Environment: real
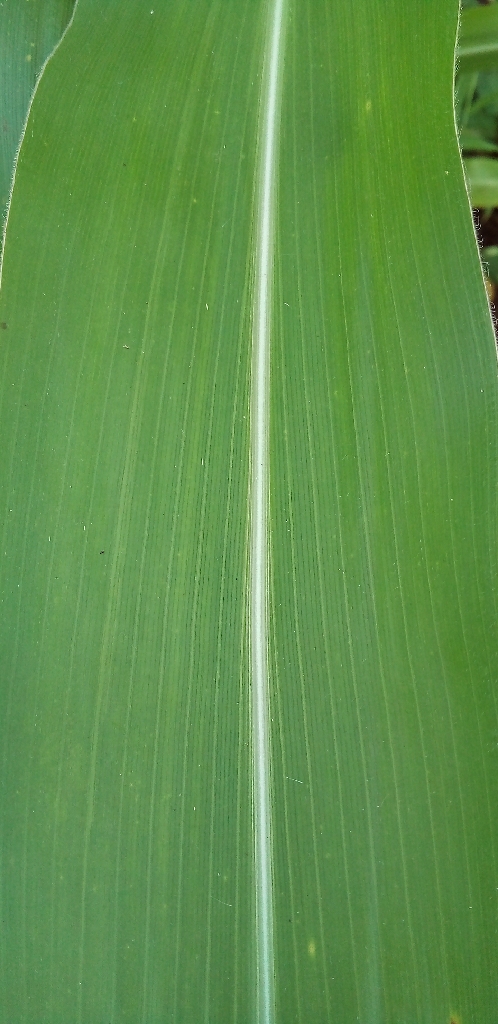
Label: healthy